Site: brandenburg
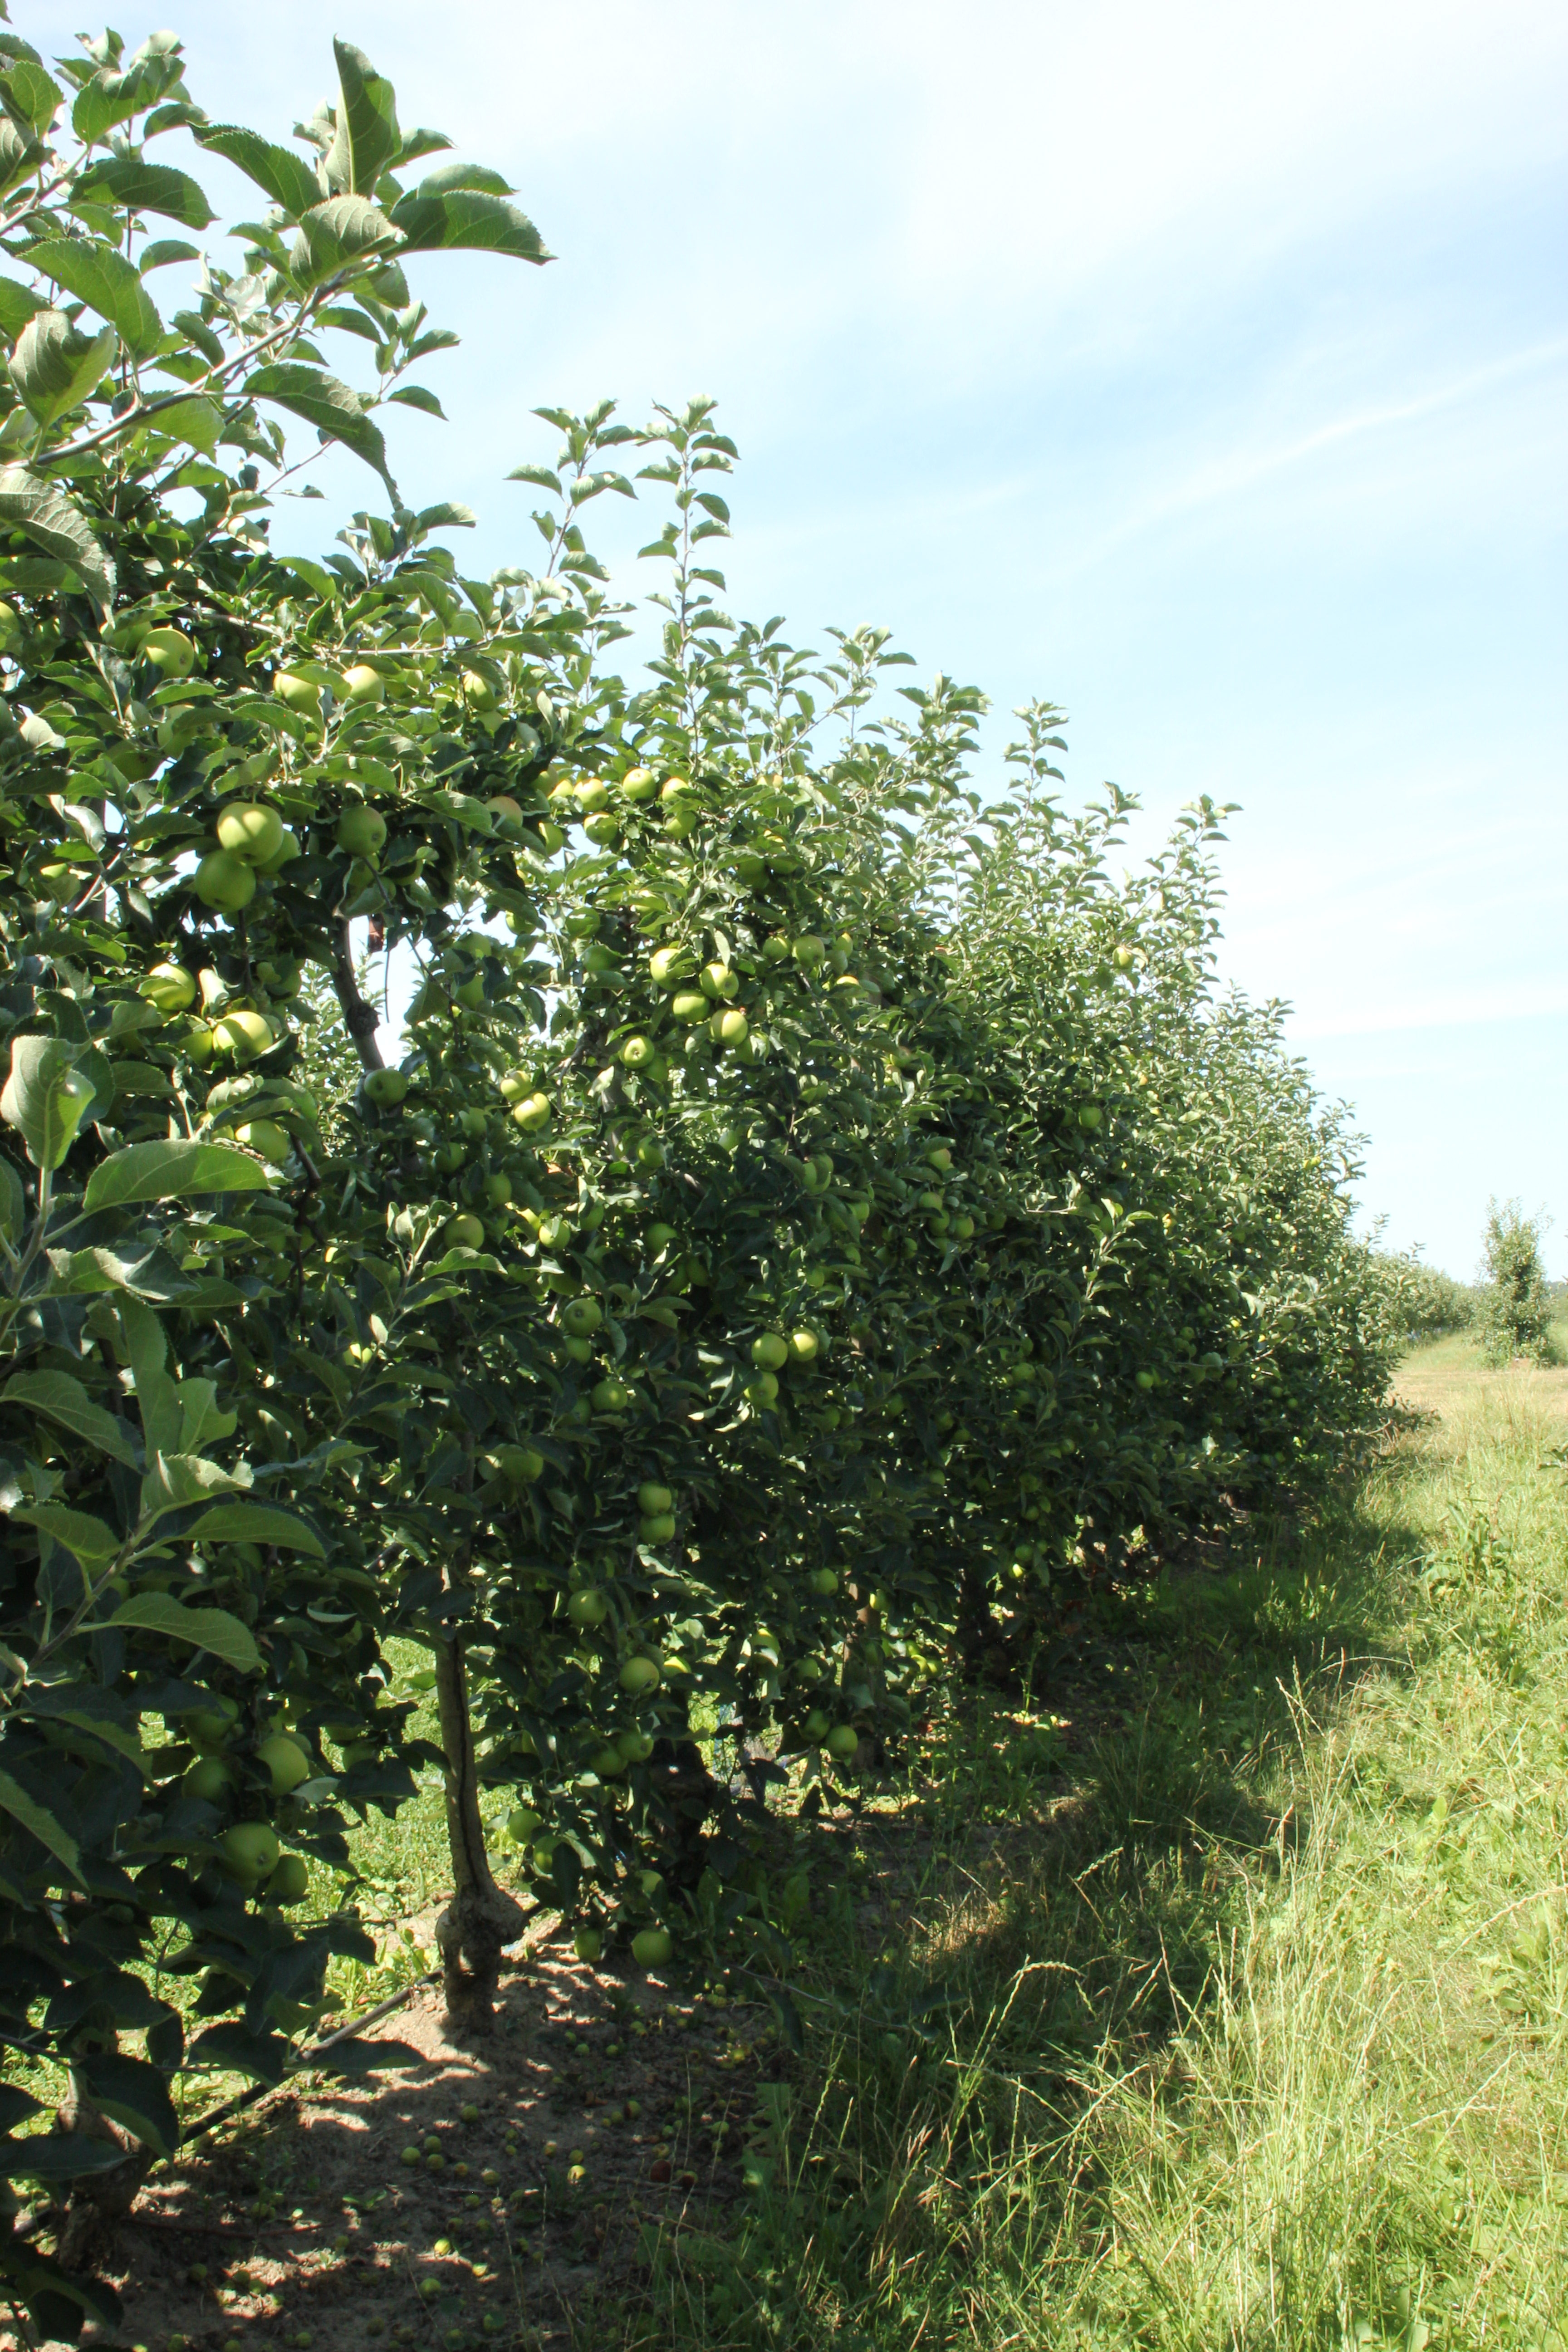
Growth stage (BBCH 77): Development of fruit